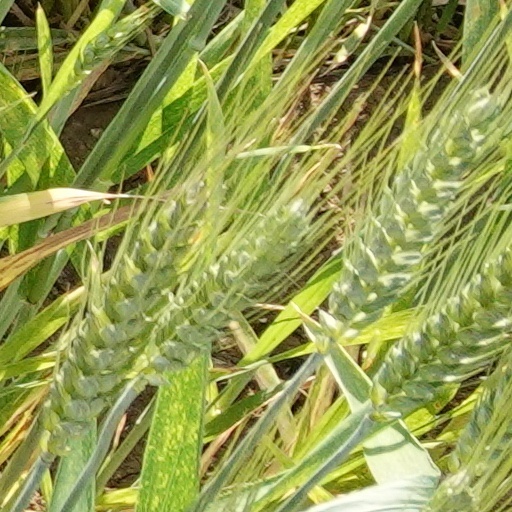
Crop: wheat